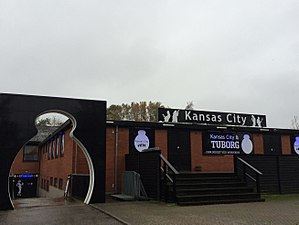
Kansas City (spillested)
Indgangen til spillestedet set fra Klokkestøbervej
Spillested og øvelokaleforening. November 2014.
Kansas City er et spillested i Odense med særligt fokus på nye unge bands på vej. Stedet blev etableret i 2005 under navnet Odense Rytme Center, som en del af Odense Kommunes kulturstrategi for øget kulturelt liv og kreativ musikkultur.